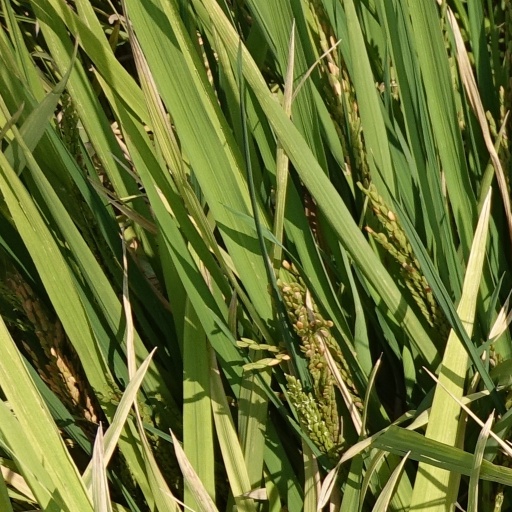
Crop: rice